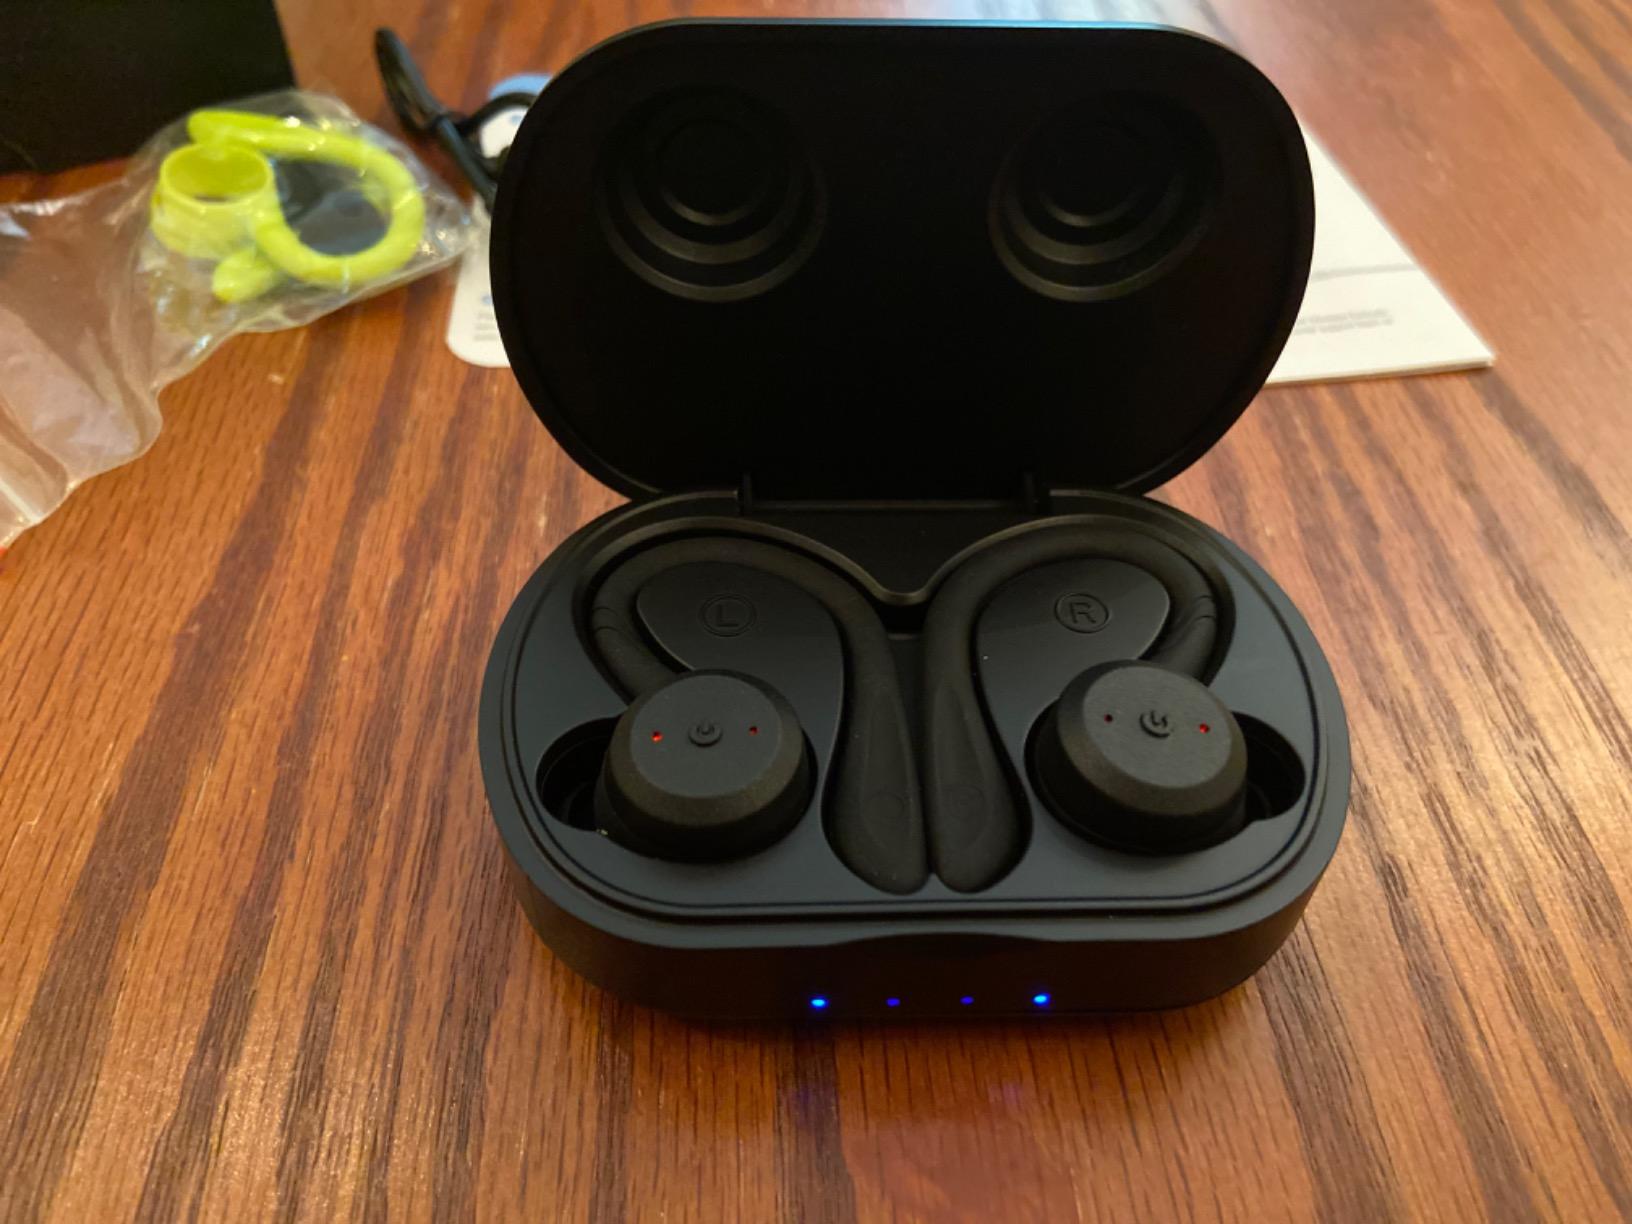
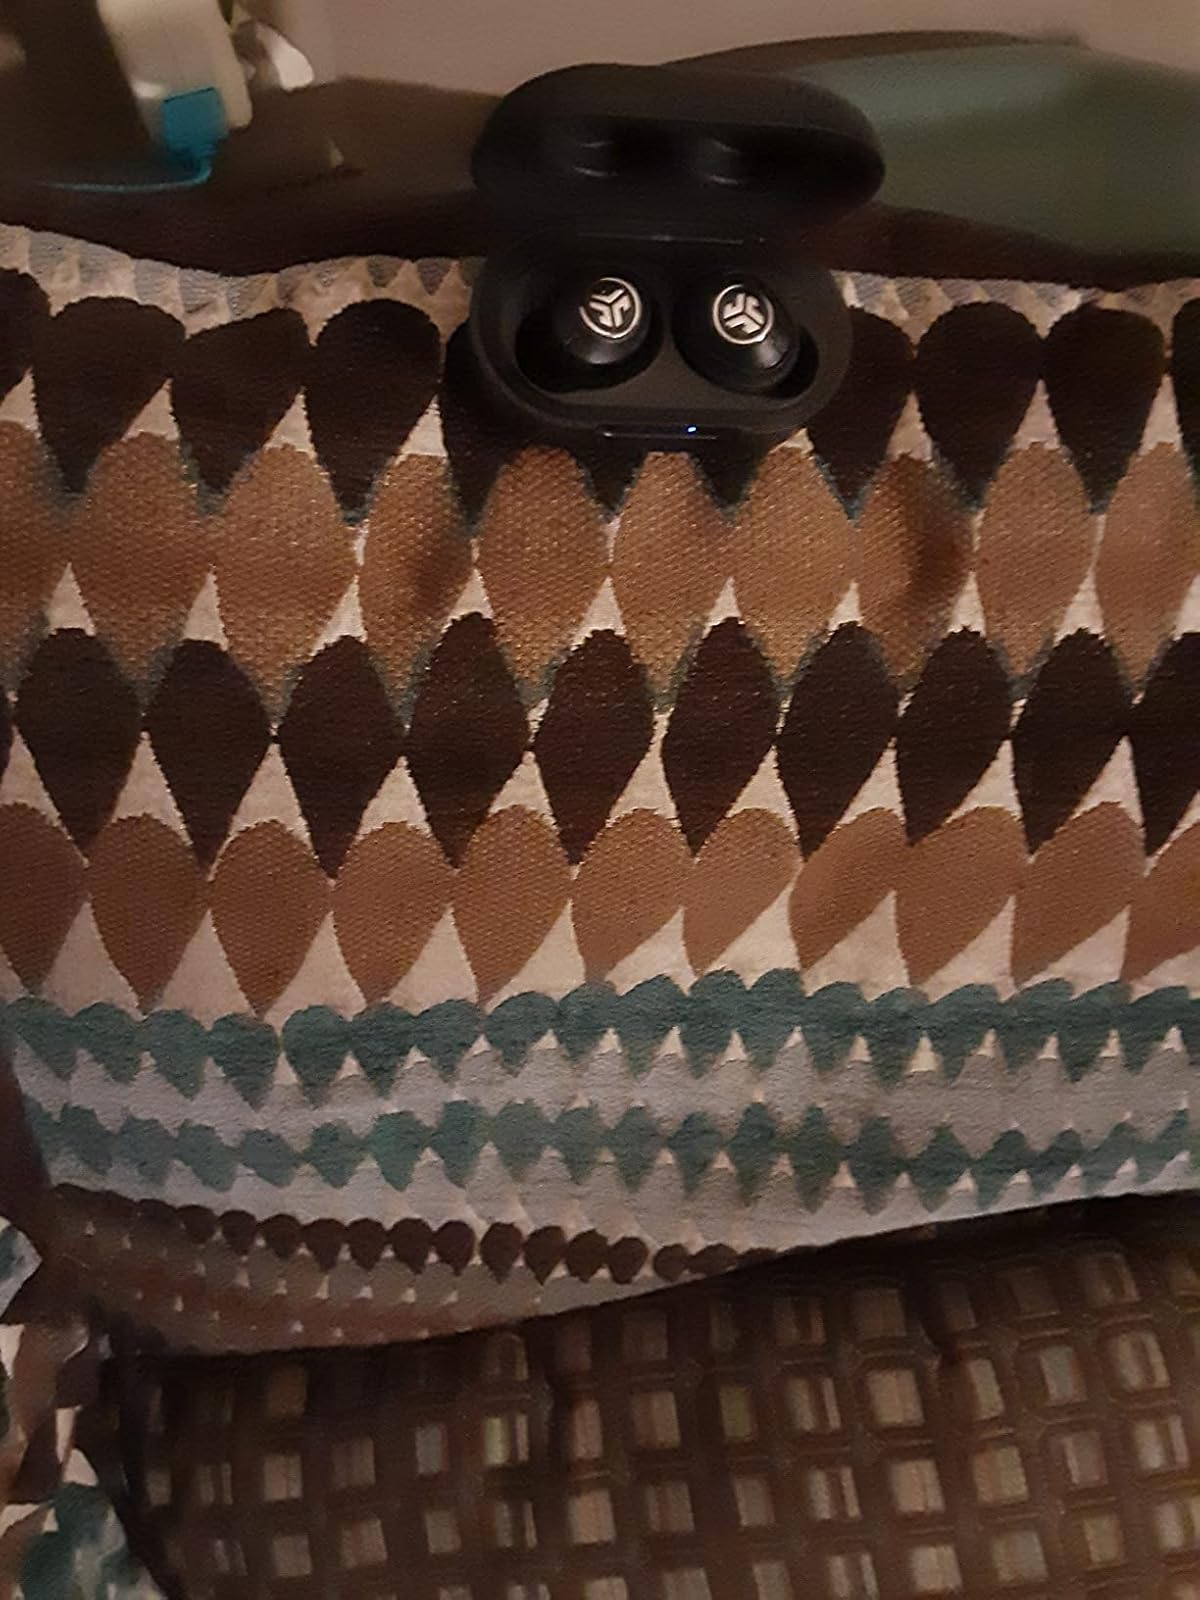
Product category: earbuds
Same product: no